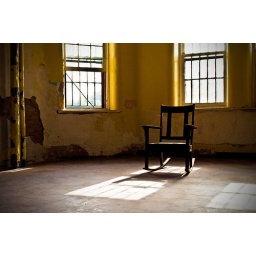
Along the first floor hallway was a lone chair in the common area.